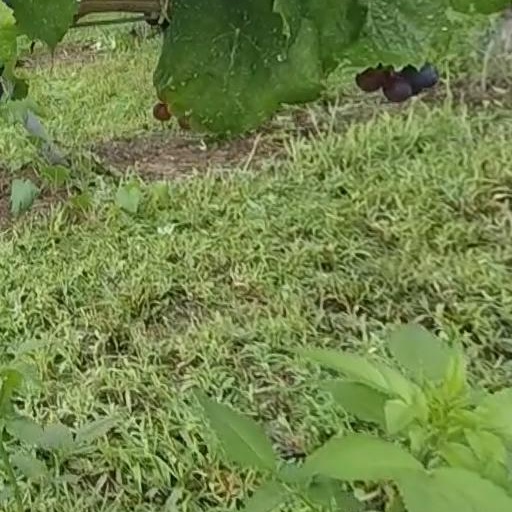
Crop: grape